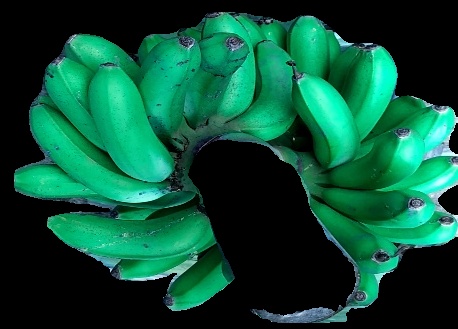
Variety: rasbale
Grade: grade1